Aliger gigas

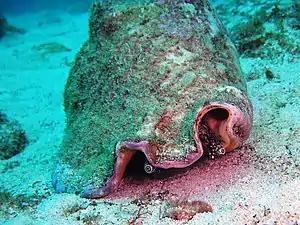
Anterior view of a live individual. The eyestalk on the left is protruded through the stromboid notch, and the eyestalk on the right is protruded through the siphonal canal. The outer surface of the shell is covered by periphyton

"Aliger gigas" is gonochoristic, which means each individual snail is either distinctly male or distinctly female. Females are usually larger than males in natural populations, with both sexes existing in similar proportion. After internal fertilization, the females lay eggs in gelatinous strings, which can be as long as . These are layered on patches of bare sand or seagrass. The sticky surface of these long egg strings allows them to coil and agglutinate, mixing with the surrounding sand to form compact egg masses, the shape of which is defined by the anterior portion of the outer lip of the female's shell while they are layered. Each one of the egg masses may have been fertilized by multiple males. The number of eggs per egg mass varies greatly depending on environmental conditions such as food availability and temperature. Commonly, females produce 8–9 egg masses per season, each containing 180,000–460,000 eggs, but numbers can be as high as 750,000 eggs. "A. gigas" females may spawn multiple times during the reproductive season, which lasts from March to October, with activity peaks occurring from July to September.